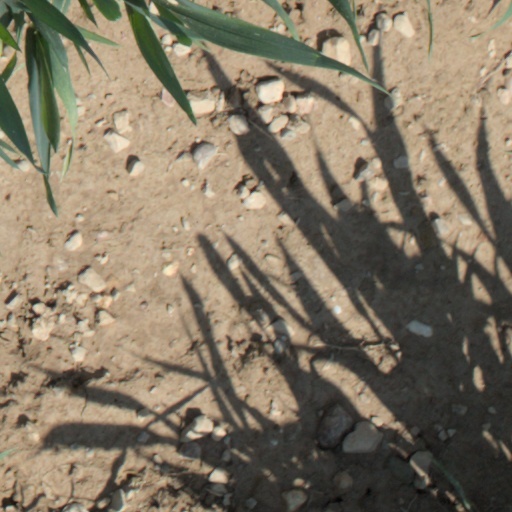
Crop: wheat